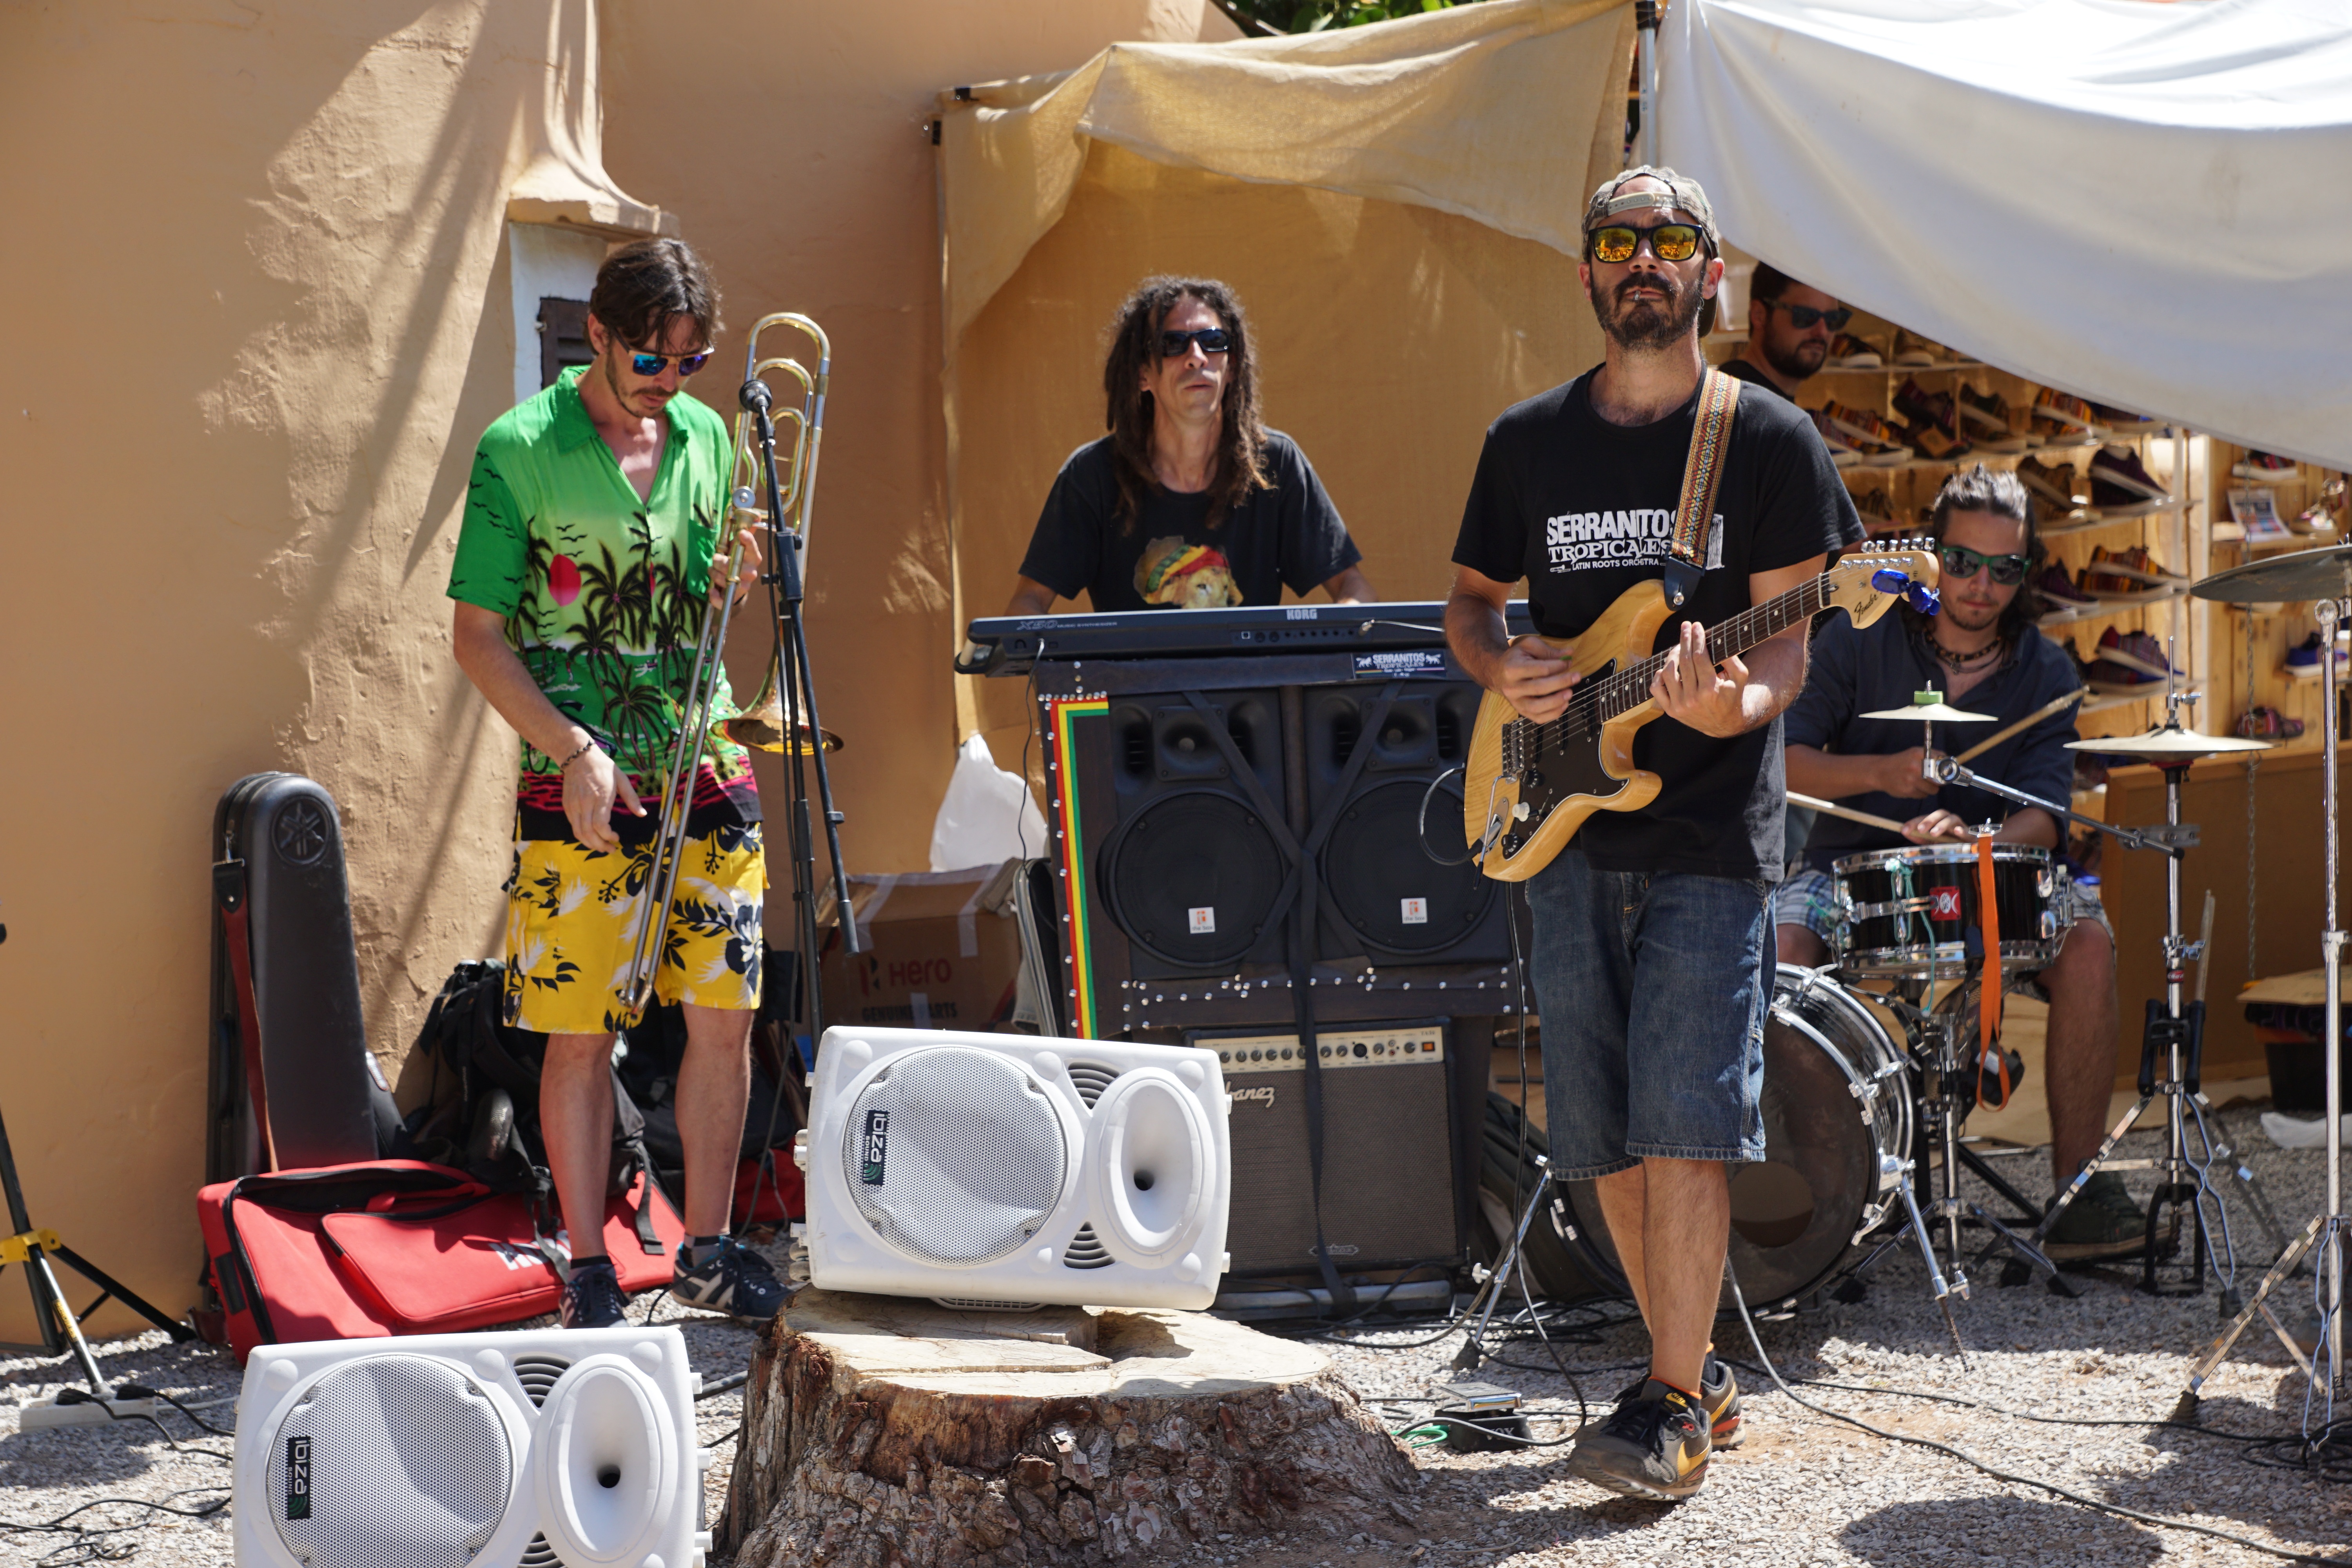
hand, man, music, concert, market, musician, drum, musical instrument, festival, fun, singing, sound, joy, drums, drummer, song, entertainment, friendly, street musicians, ibiza, according to, hippy market, country music